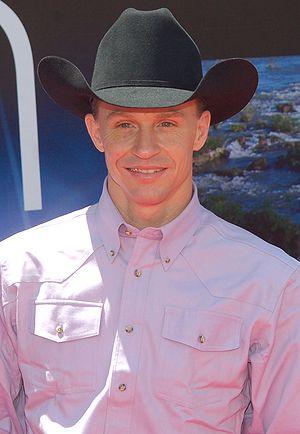
La huitième saison de Dancing with the Stars, émission américaine de télé réalité musicale, est commencé le 9 mars 2009 sur le réseau ABC et s'est terminé le 19 mai 2009. Cette émission est animée par Tom Bergeron et Samantha Harris.